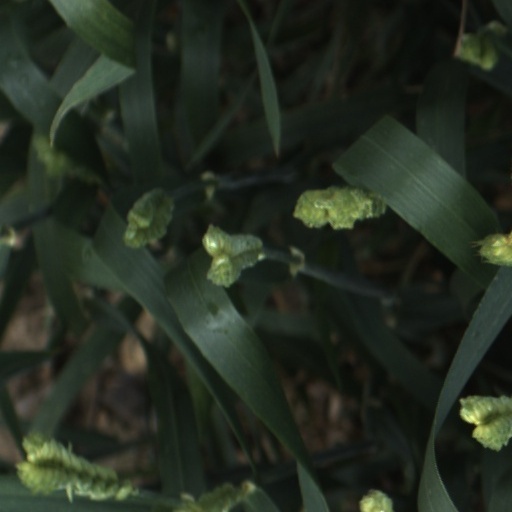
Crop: wheat